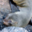
Label: seal